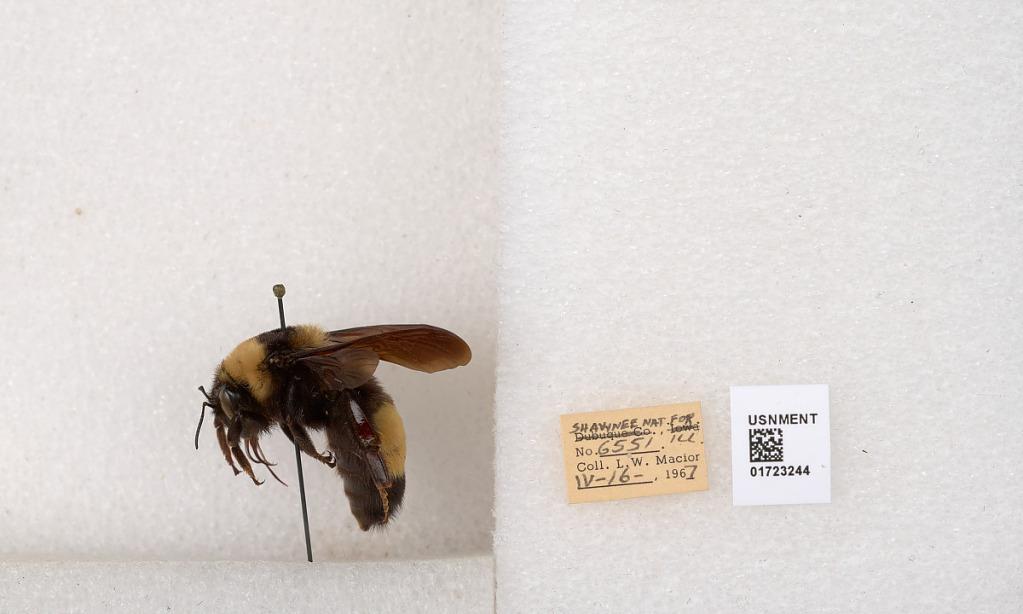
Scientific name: Bombus (Bombus) nevadensis auricormus
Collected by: L. Macior
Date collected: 1967-4-16
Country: United States
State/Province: Illinois
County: Johnson
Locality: Shawnee National Forest
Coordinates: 37.5114, -88.8011